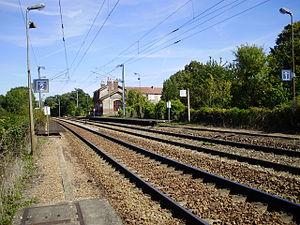
Gare de Ménerville, Yvelines, France (vue générale en regardant vers Mantes-la-Jolie depuis l'emplacement de l'ancien quai vers cette gare)
La gare de Ménerville est une ancienne gare ferroviaire française située sur le territoire de la commune de Ménerville dans le département des Yvelines en région Île-de-France.